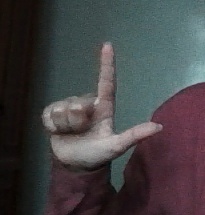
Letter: laam